Monkey-baiting

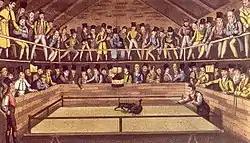
"The Westminster-Pit: A Turn-up between a Dog and Jacco Macacco, the Fighting Monkey"by Henry Thomas AlkenIllustration, 1822

Monkey-baiting is a blood sport involving the baiting of monkeys against dogs.